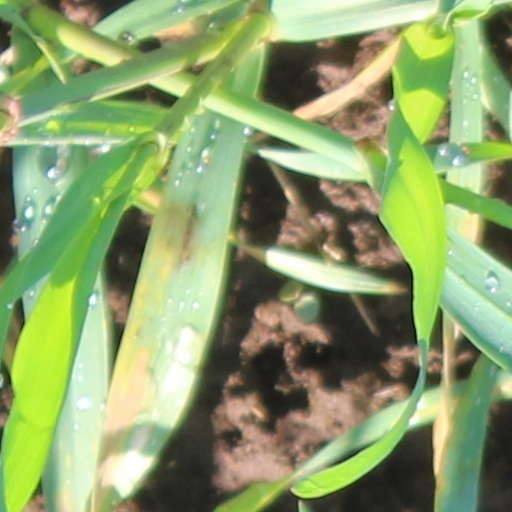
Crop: wheat